National Semiconductor SC/MP

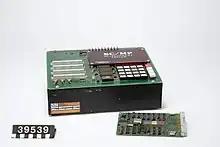
National Semiconductor SC/MP Development System

A feature of the SC/MP was a shared daisy-chained control line that allowed multiple SC/MP, or more commonly a single SC/MP and related direct memory access (DMA) controllers, to share access to a single main memory. When any one of the chips on the bus desired access to memory, it would set the ENOUT pin high, thereby signalling the other chip's ENIN pins that they had to release the bus. With most other processors, this would normally require external logic implemented by the board designers to pause the CPU to the same end, often with some complexity due to the internal instruction timing that was not visible to the external circuits. In the SC/MP this was all included internally so a single line on the circuit board was all that was needed to implement this feature.